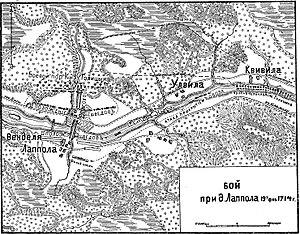
La bataille de Storkyro ou bataille d'Isokyrö (finnois